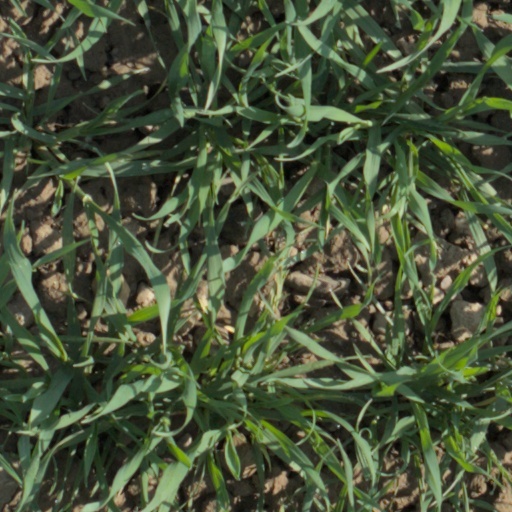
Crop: wheat